Donald B. Partridge

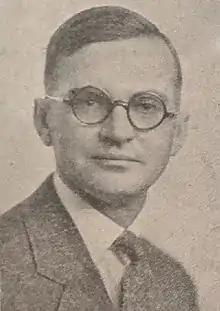
From palm card used in Partridge's 1934 campaign for governor.

Donald Barrows Partridge (June 7, 1891 – June 5, 1946) was an American lawyer, jurist, and politician from the U.S. state of Maine. Partridge served in the United States House of Representatives for a single term in the 1930s and was a Republican Party leader in Oxford County during the 1920s and 30s.